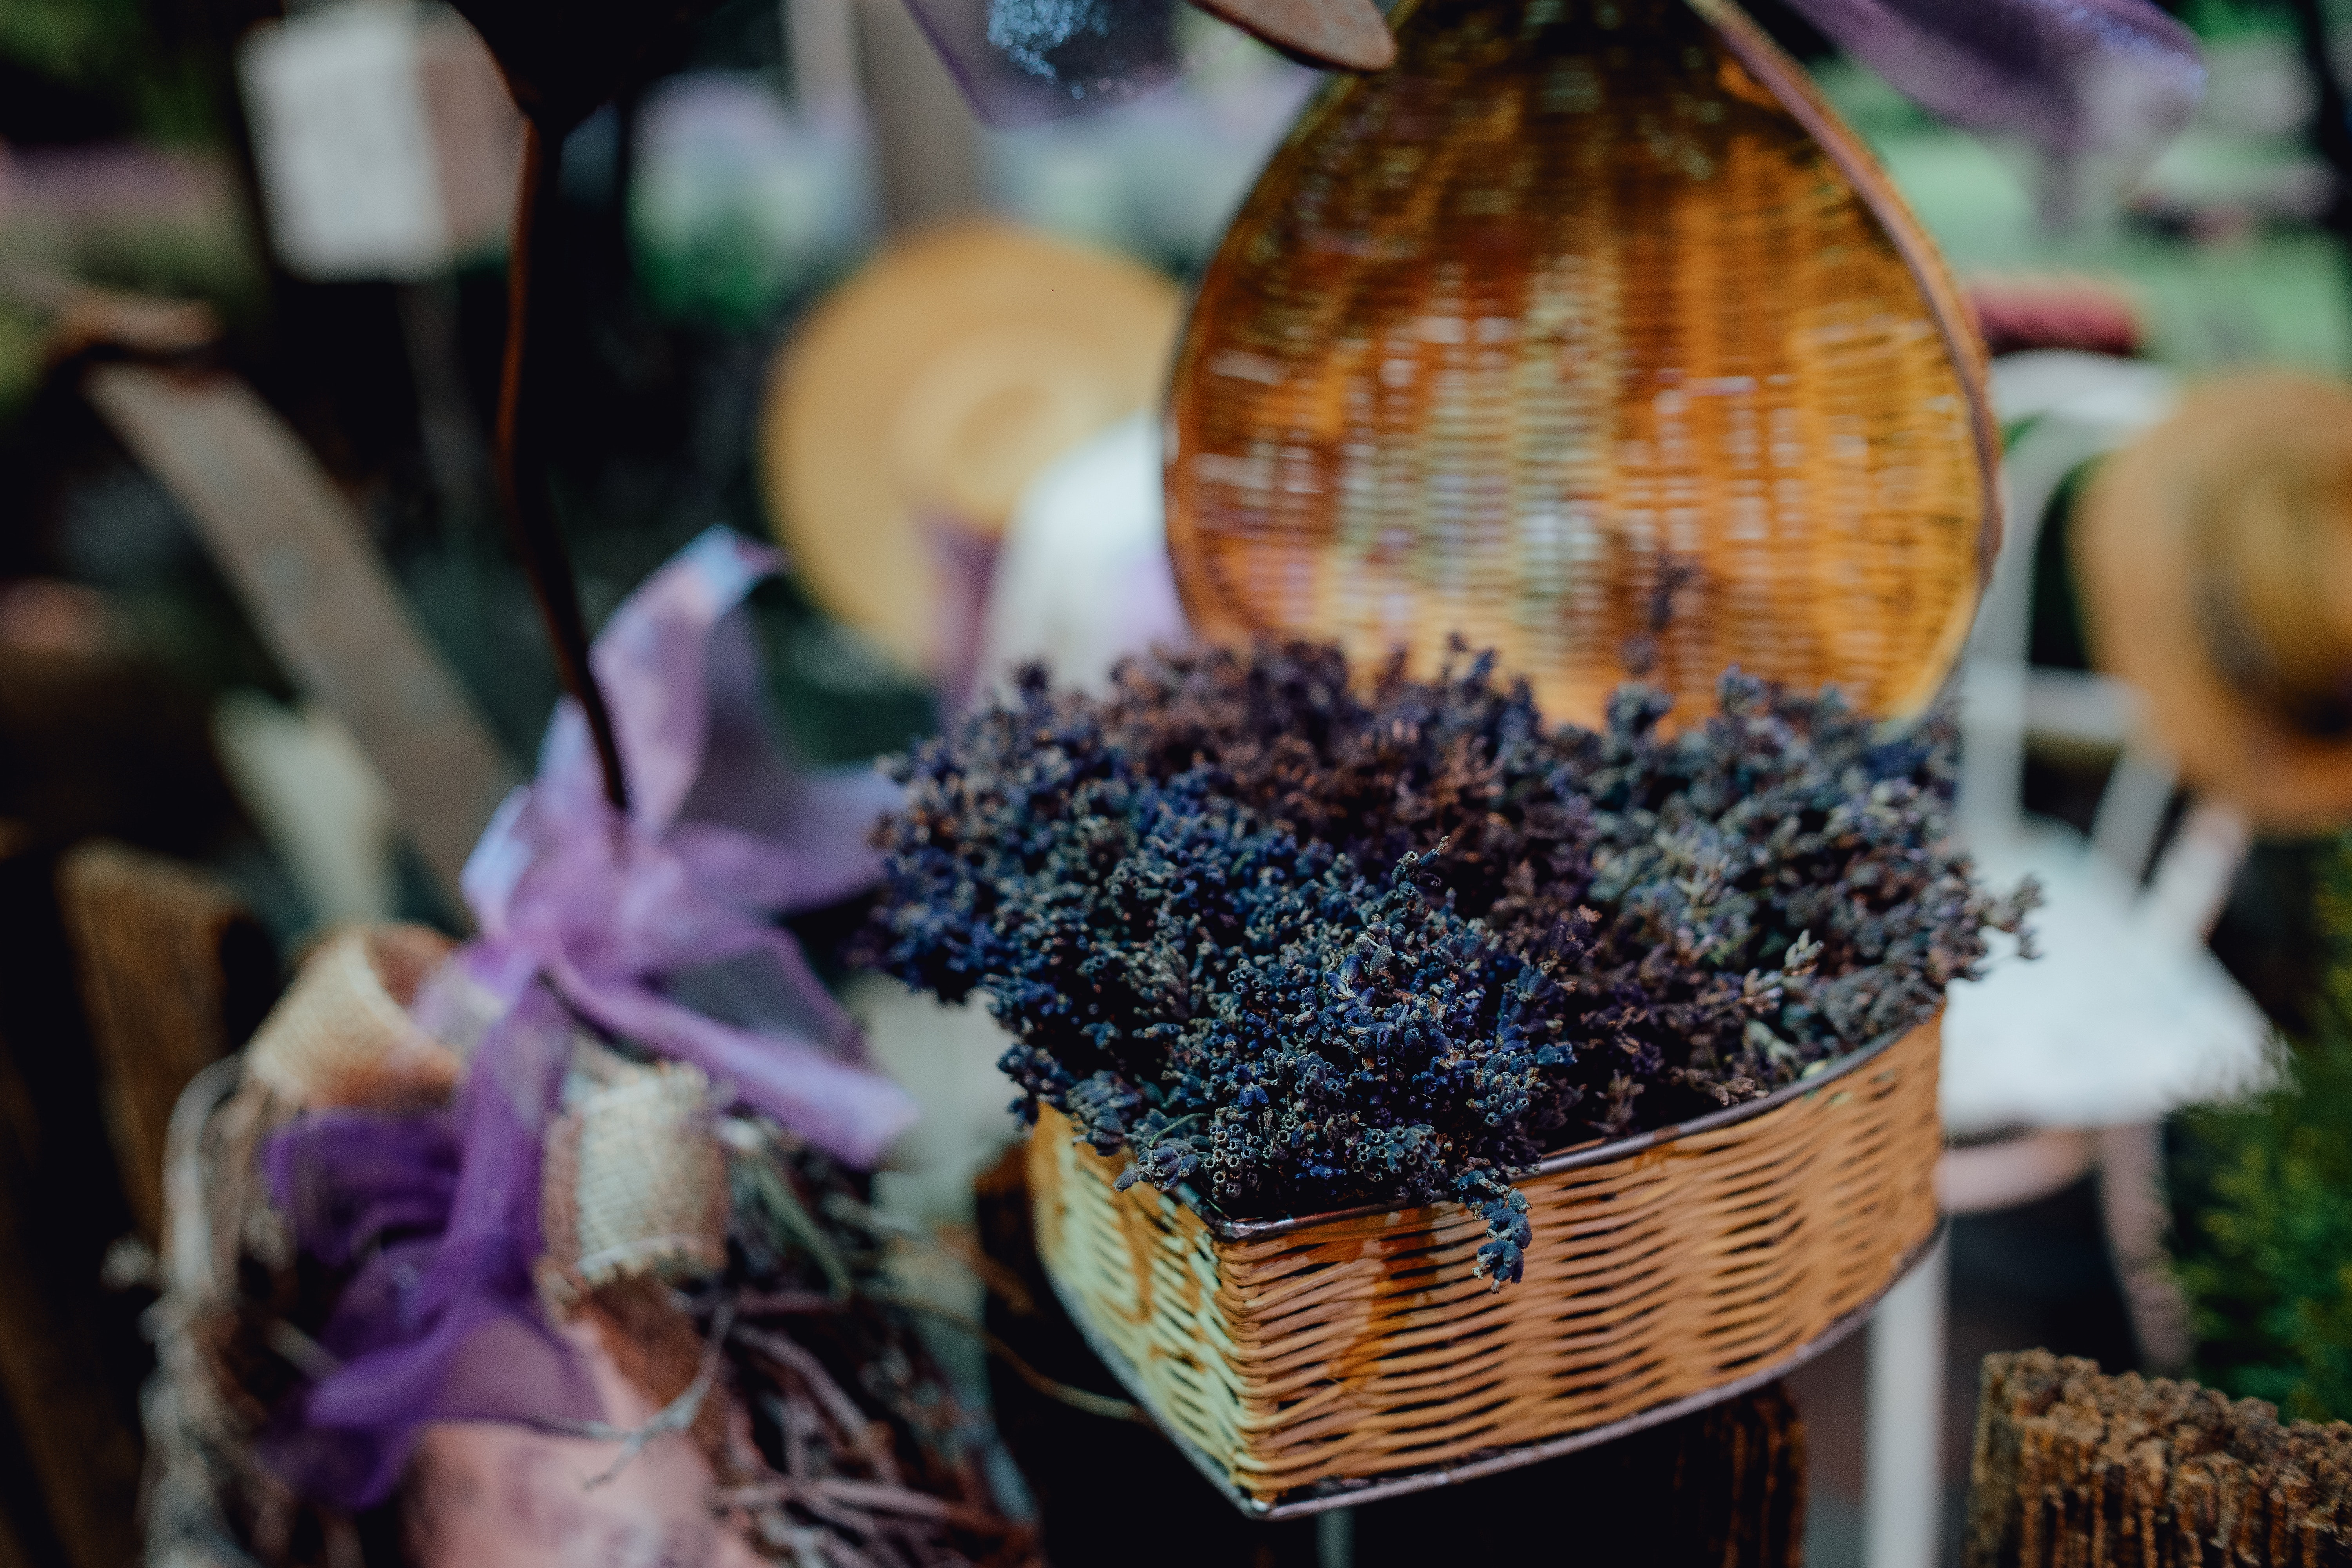
lavender, plant, flower, basket, market